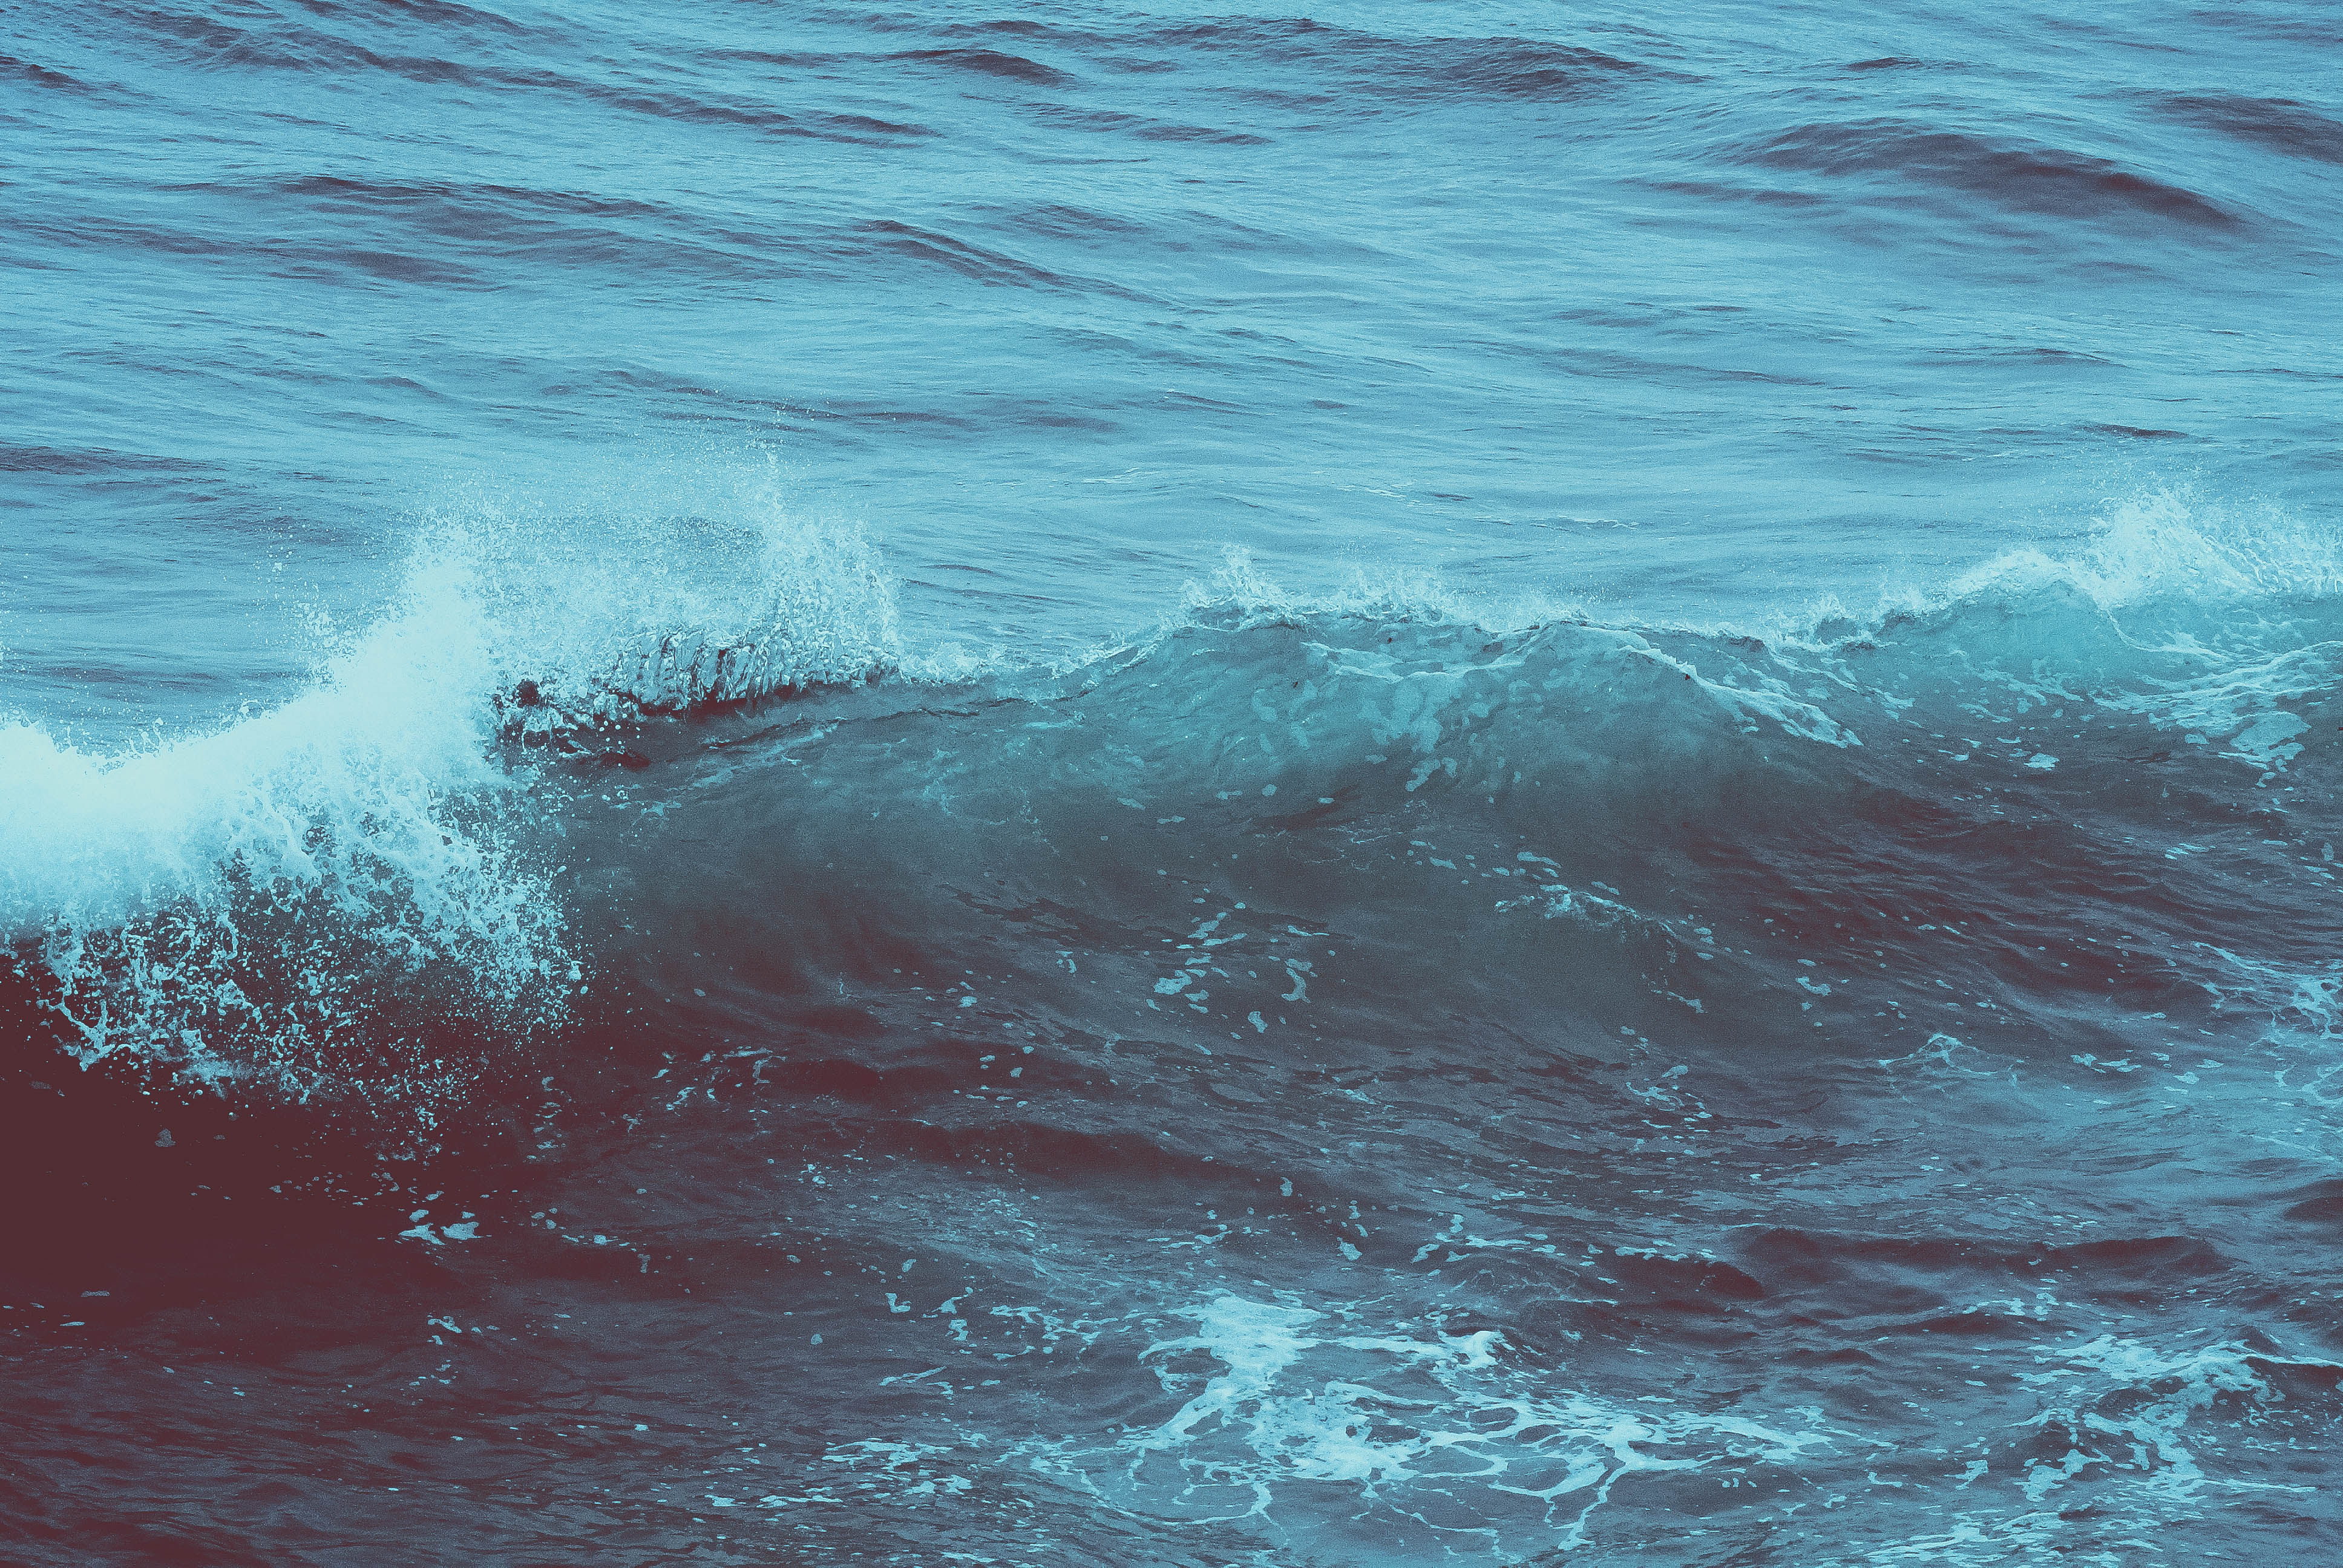
sea, coast, ocean, shore, wave, spray, water sport, wind wave